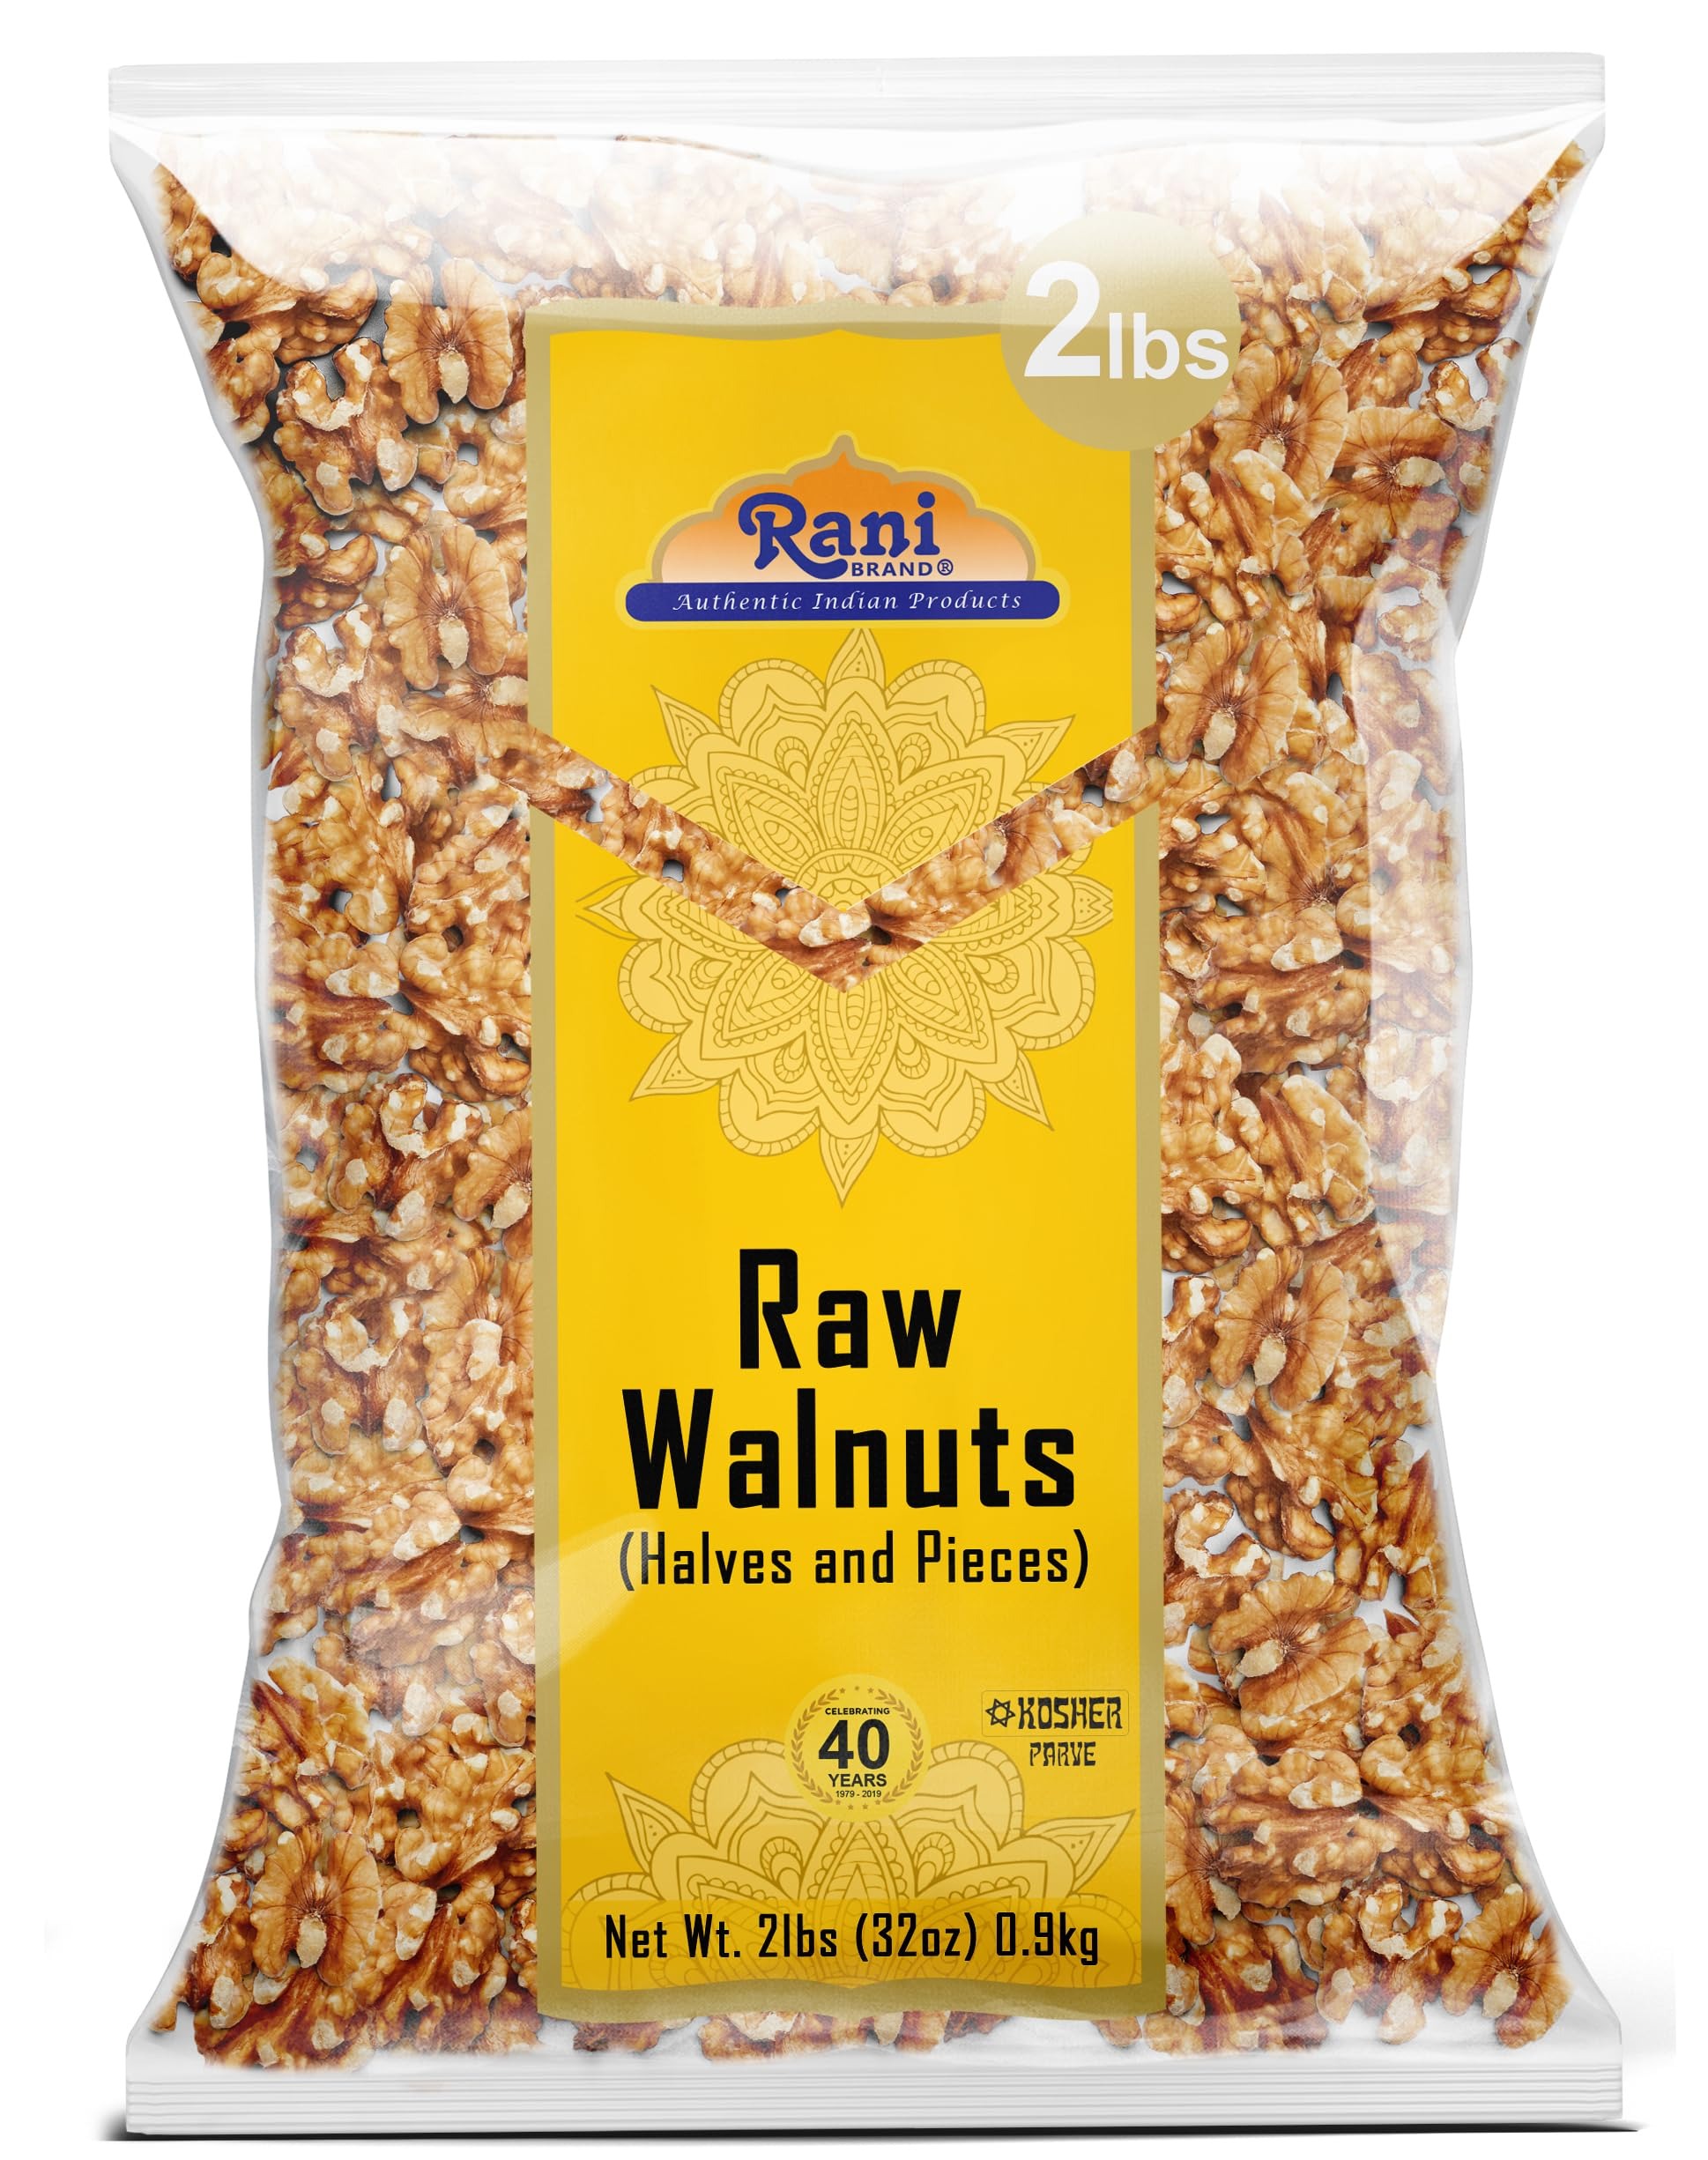
Item Name: Rani Raw Walnuts, Halves and Pieces 32oz (2lbs)908g ~ All Natural | Vegan | Gluten Friendly | Kosher | Fresh Product of USA
Bullet Point 1: You'll LOVE our Raw Walnuts (Halves and Pieces) by Rani Brand--Here's Why:
Bullet Point 2: ❤️Now KOSHER! 100% Natural, Non-GMO, No Preservatives, Vegan, Gluten Friendly, PREMIUM Gourmet Food Grade Walnuts.
Bullet Point 3: ❤️Our Rani Walnuts are a wonderful way to add nutty flavor and texture to your favorite recipes and are also great for snacking.
Bullet Point 4: ❤️Fresh, Unsalted, Uncooked Raw Walnuts. Rani is a USA based company selling quality foods for over 40 years, buy with confidence!
Bullet Point 5: ❤️Net Wt. 32oz (2lbs) 908g, Product of USA.
Product Description: A walnut is the nut of any tree of the genus Juglans (Family Juglandaceae), particularly the Persian or English walnut, Juglans regia. Technically a walnut is the seed of a drupe or drupaceous nut, and thus not a true botanical nut.The walnut is nutrient-dense with protein and essential fatty acids.
Value: 32.0
Unit: Ounce

Price: 24.99